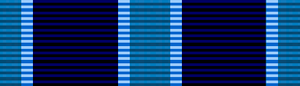
La médaille du commandement exceptionnel de la NASA est décernée aux employés du gouvernement fédéral des États-Unis pour leur travail exceptionnel qui affecte notamment les programmes techniques ou administratives de la National Aeronautics and Space Administration.
Les décorations du gouvernement des États-Unis sont des récompenses civiles du gouvernement fédéral américain qui sont généralement remises pour service méritoire soutenu, à titre civil, alors que le récipiendaire était au service du gouvernement fédéral américain.